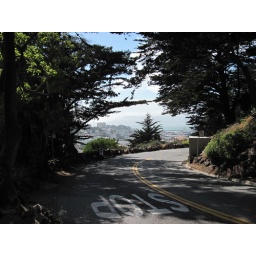
A day walking around SF. Random pictures of beautiful building and steets. A day walking around San Francisco. Random pictures of beautiful streets and buildings.